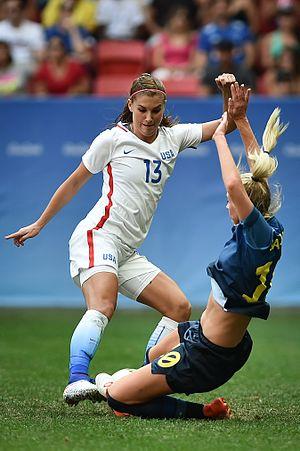
Alexandra Patricia Morgan Carrasco, née le 2 juillet 1989 à San Dimas, est une footballeuse internationale américaine évoluant au poste d'attaquante avec l'Orlando Pride. Avec l'USWNT, elle est championne olympique en 2012 et championne du monde en 2015 et 2019.